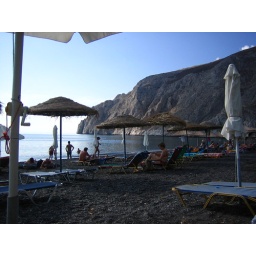
33 Kamari black sand beach in Santorini